Obelisk of Axum

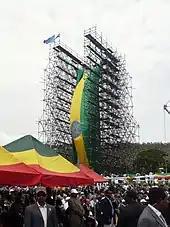
Inauguration Ceremony for the reinstallation of the Aksum Obelisk

In a 1947 UN agreement, Italy agreed to return the stele to Ethiopia, along with the other looted piece, the Monument to the Lion of Judah. While the latter was returned in 1967 following the 1961 visit of emperor Haile Selassie to Italy, little action was taken to return the stele for more than 50 years, partly as a consequence of the considerable technical difficulties related to its transportation.